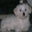
Label: dog